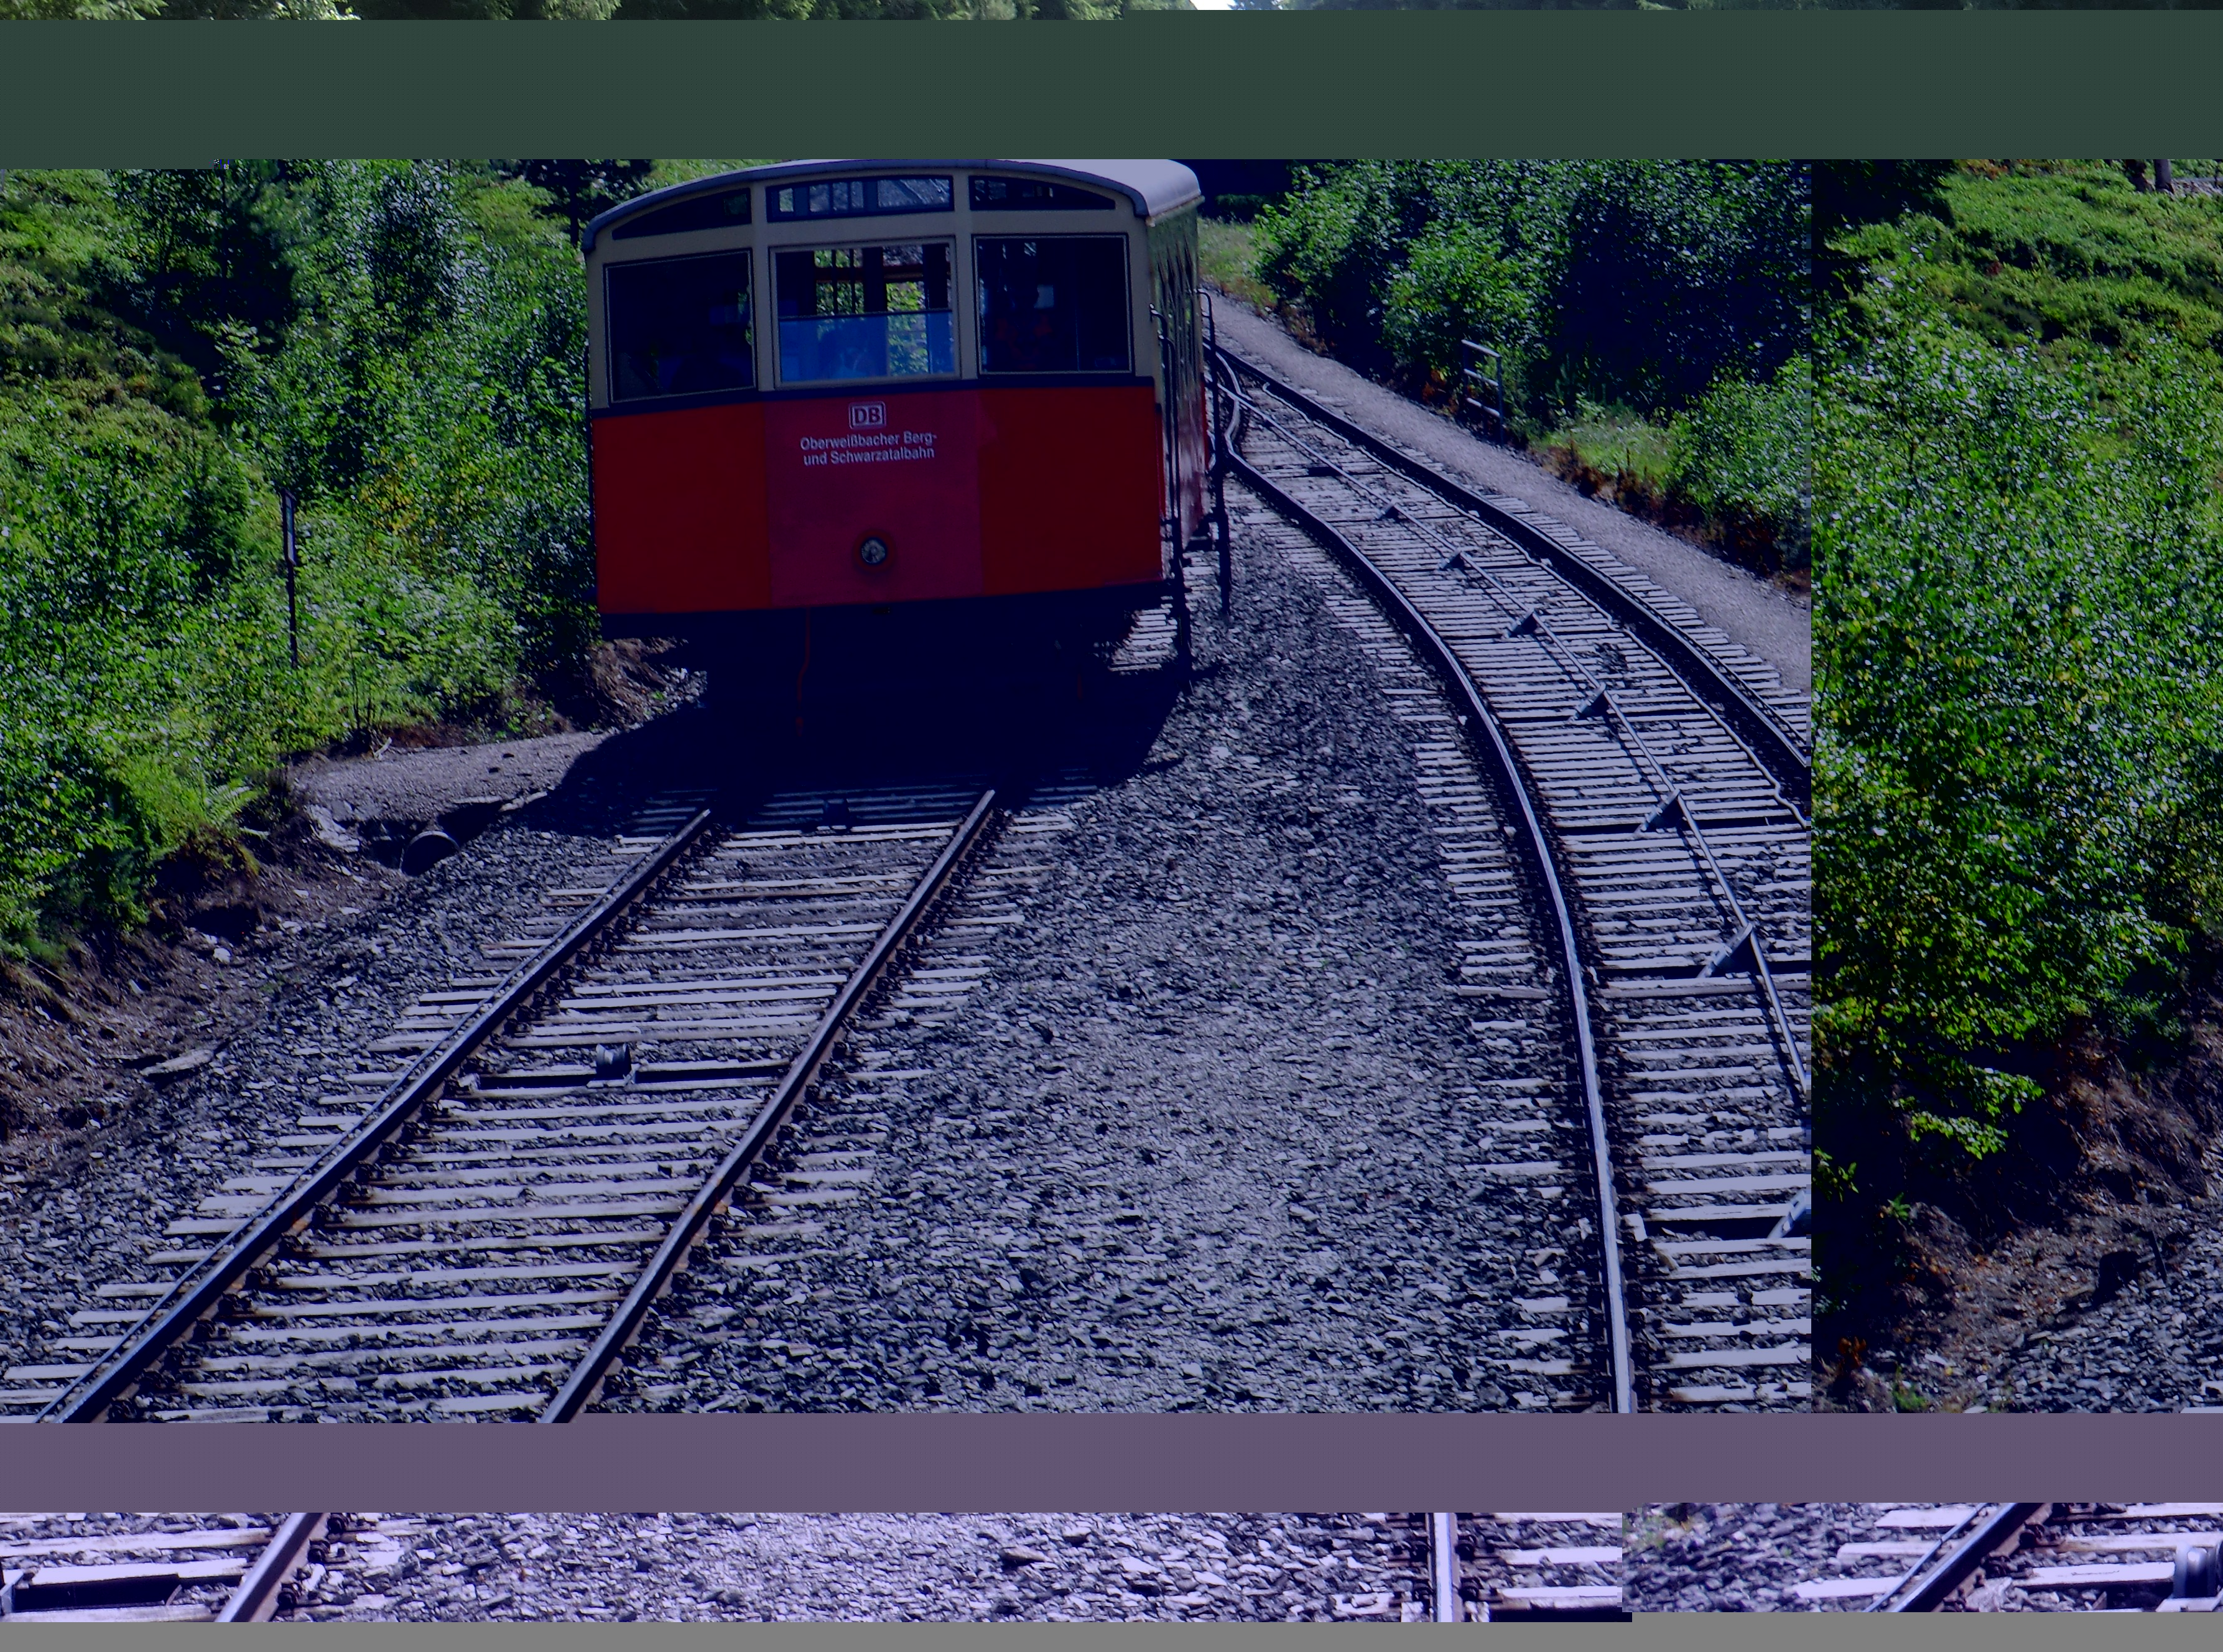
train, Thurginia, germany, track, transport, rail transport, rolling stock, mode of transport, funicular, public transport, railroad car, locomotive, rapid transit, vehicle, tree